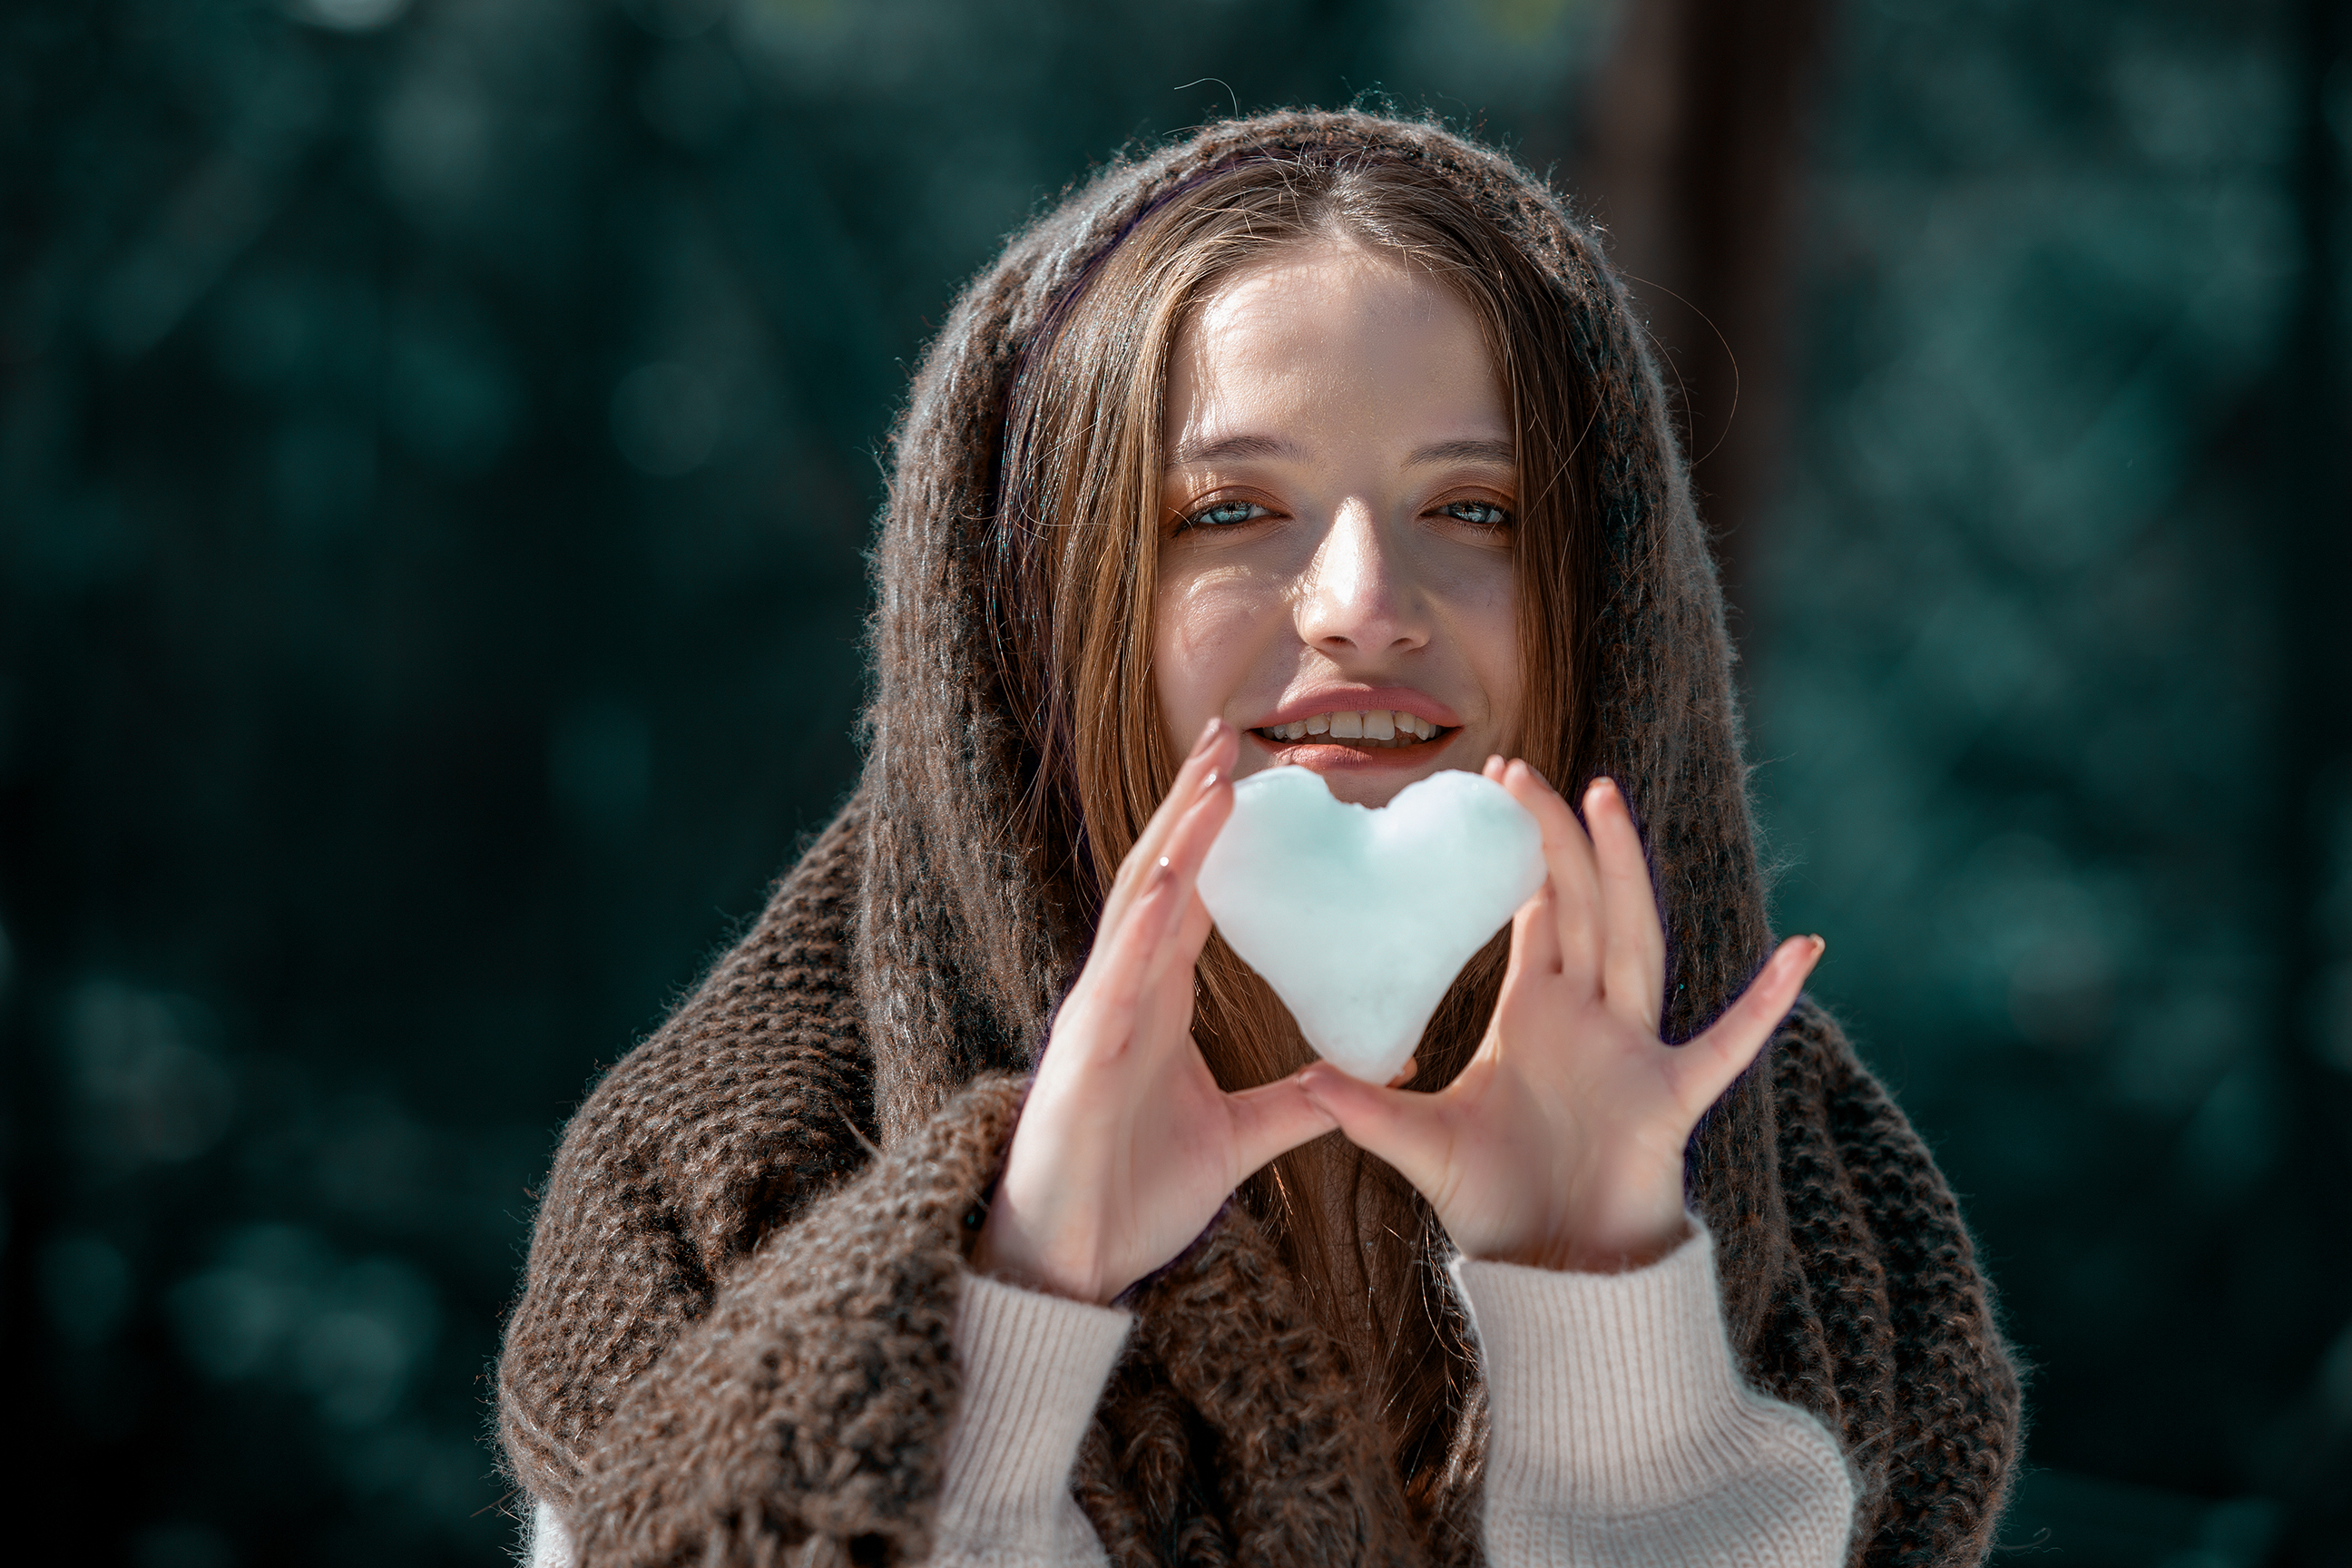
eyes, girl, snow, portrait, natural, lip, hand, outerwear, eyebrow, eyelash, jaw, flash photography, People in nature, happy, gesture, finger, eyewear, street fashion, wood, long hair, audio equipment, facial hair, blond, grass, moustache, fun, brown hair, fashion accessory, fur, pattern, sitting, winter, child, forest, nail, hair coloring, portrait photography, wool, woolen, photo shoot